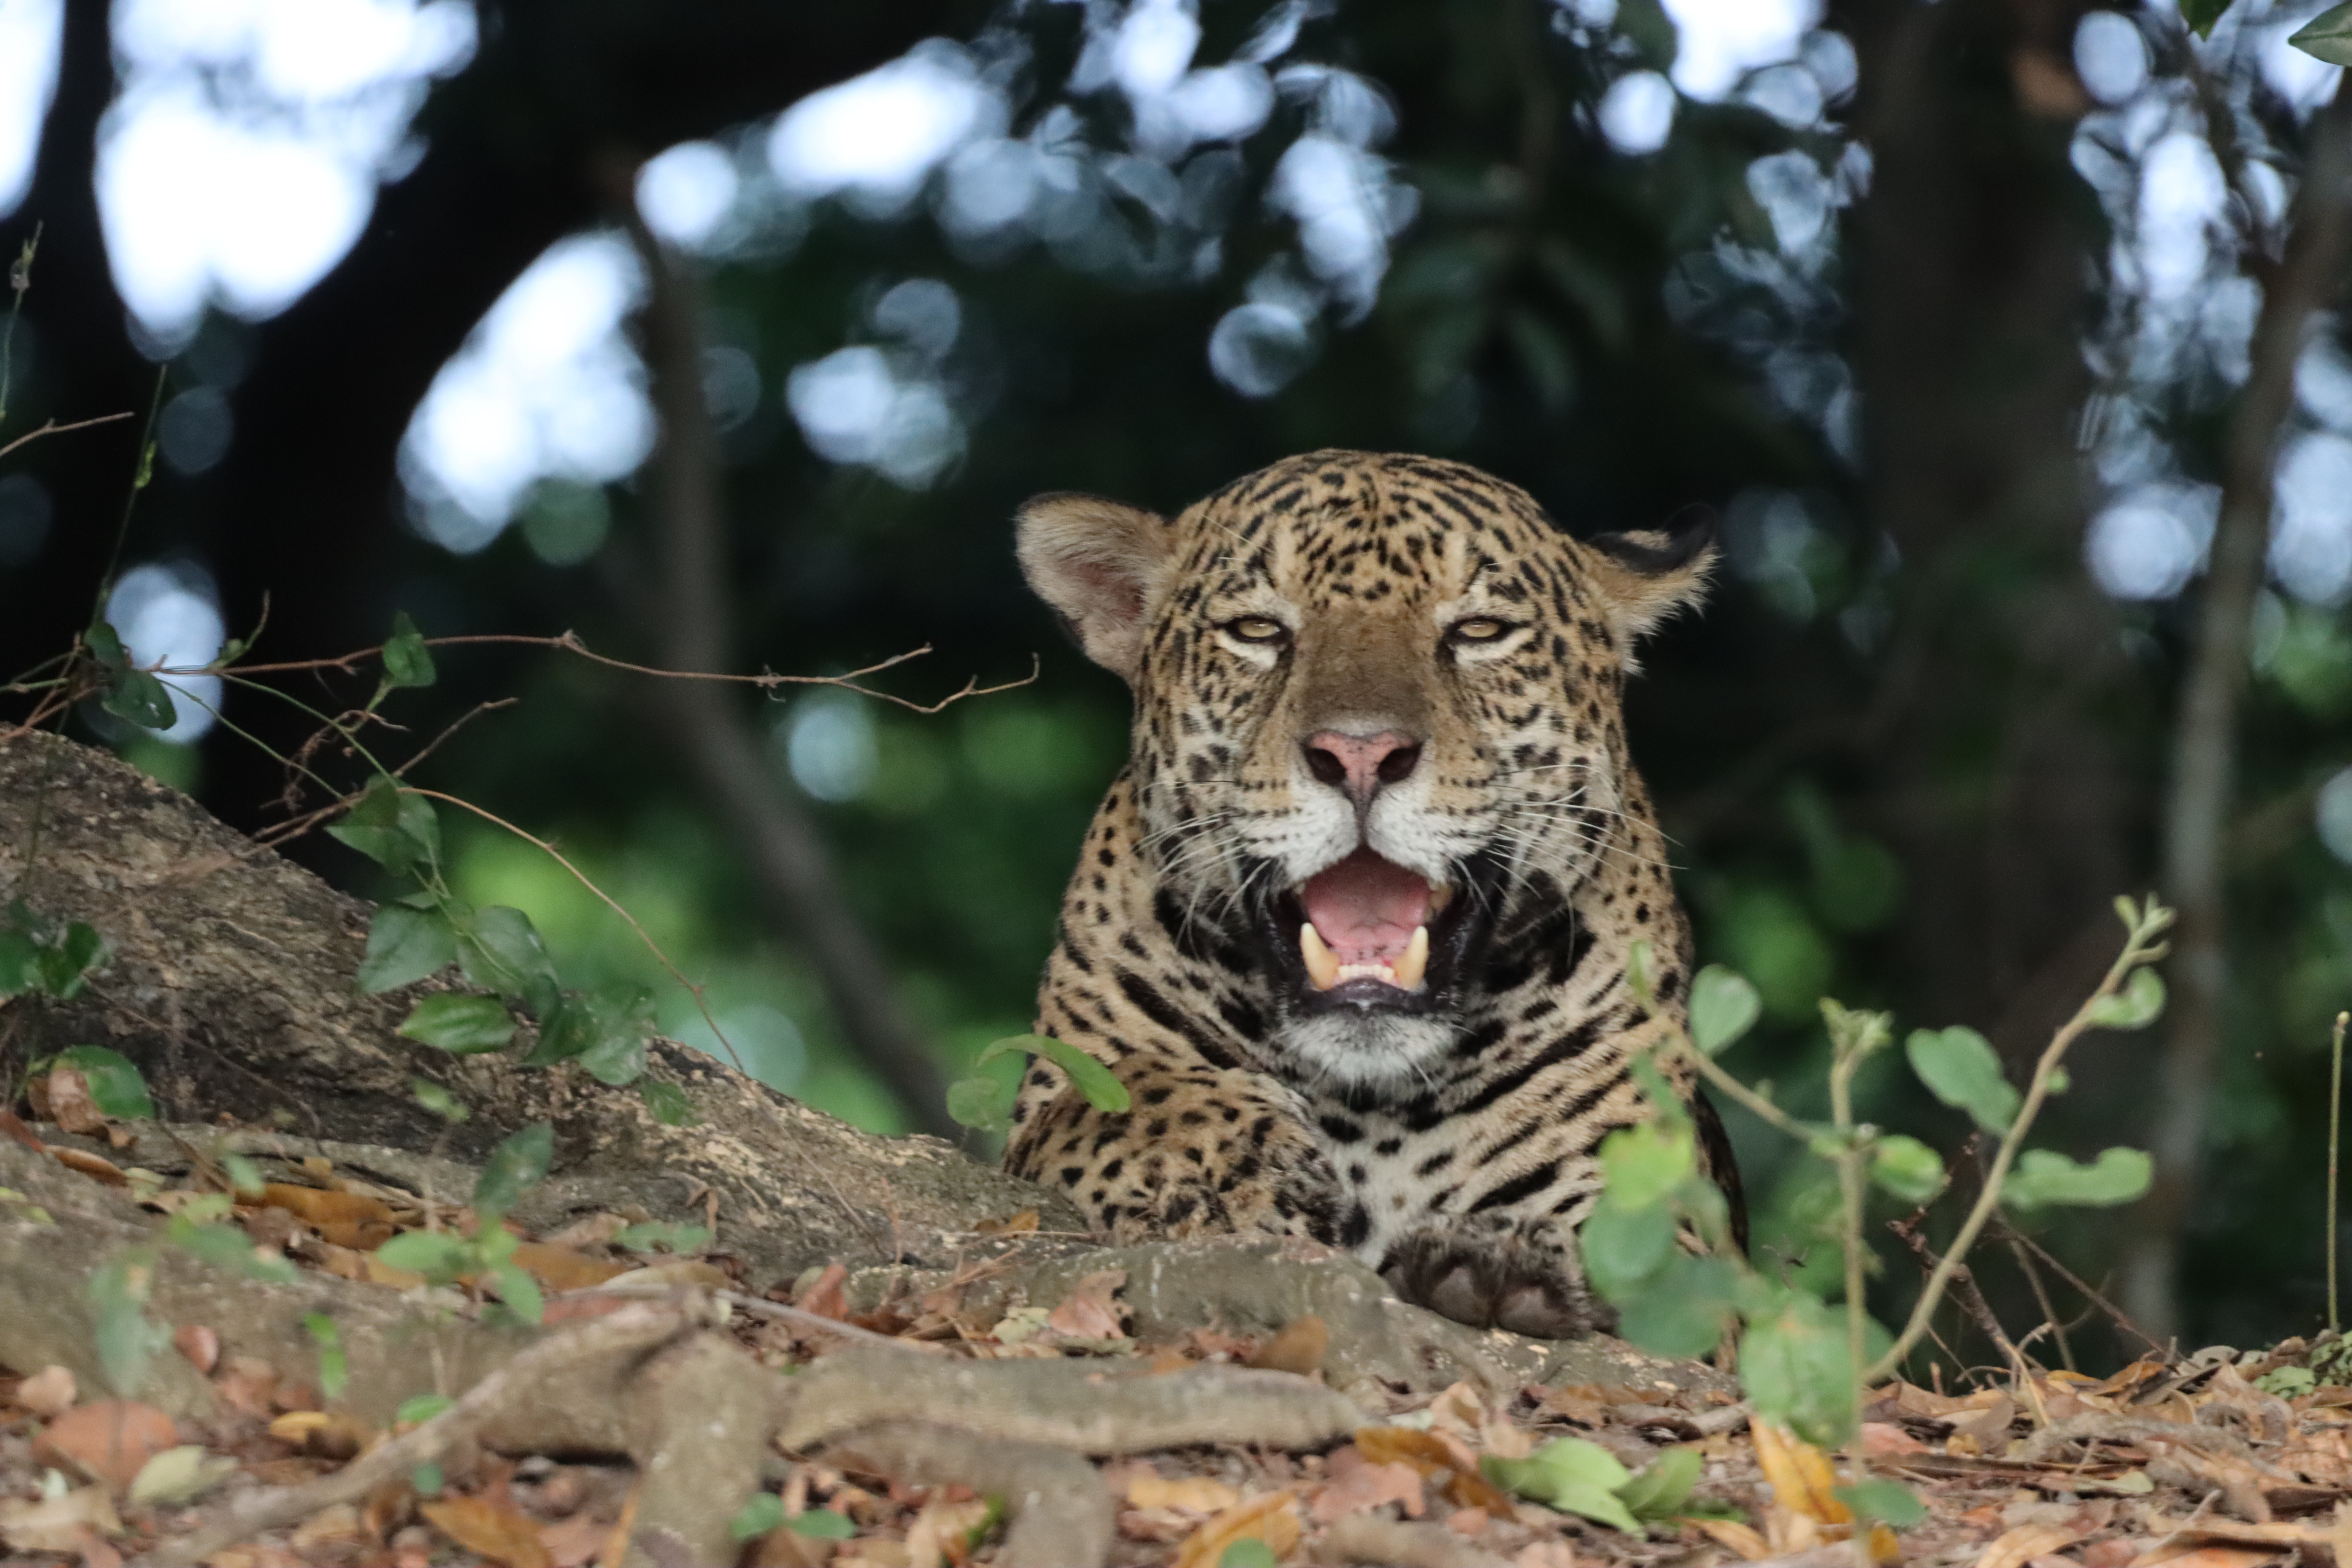
Jaguar: Bagua